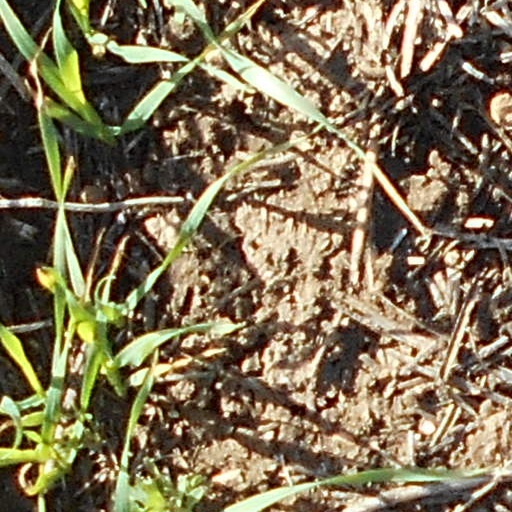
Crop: wheat